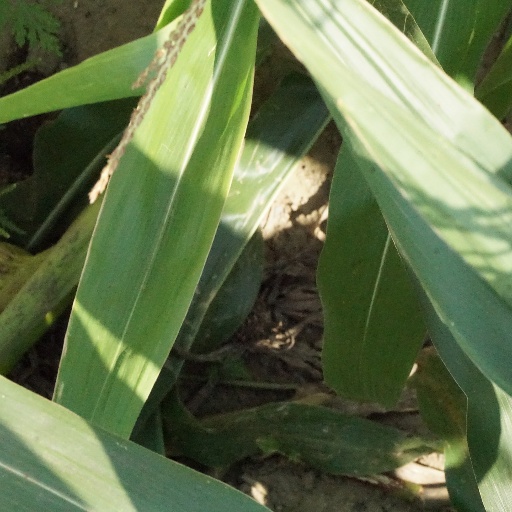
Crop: maize; corn